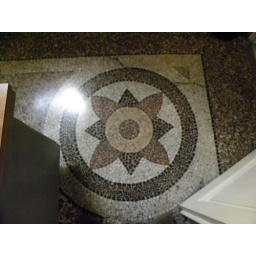
In the smaller ground floor lecture hall is this mosaic in the corner